Evelia Edith Oyhenart

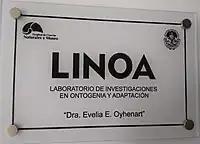
The Ontogeny and Adaptation Research Laboratory (LINOA) bears the name of Dr. Evelia Edith Oyhenart, who promoted its creation and served as its director until the beginning of 2021.

Oyhenart was a member of the National Scientific and Technical Research Council (CONICET), working at the (IGEVET). Within the field of experimental anthropology, her main line of research was the study of growth, development, and nutritional status in the infant population. Oyhenart taught at UNLP's Faculty of Medical Sciences (FCM) and the FCNyM, as well as at the National University of Central Buenos Aires (UNICEN).She held numerous positions in her academic life. She was the founder of the Argentine Biological Anthropology Association and served as its president 1997–99. Between 2000 and 2018, she was president of the Latin American Association of Biological Anthropology. She was elected as dean of the UNLP FCNyM, serving in that position from 2007 to 2010, continuing as vice-dean between 2010 and 2014. Since 2019, she served as director of the Laboratory for Research in Ontogeny and Adaptation (LINOA), at UNLP FCNyM. Oyhenart played an important role in training others in her area of expertise, directing several doctoral theses and undergraduate dissertations.